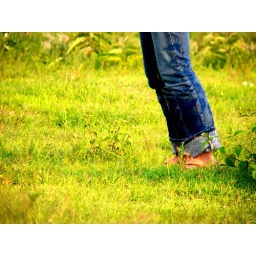
rachel over green grass